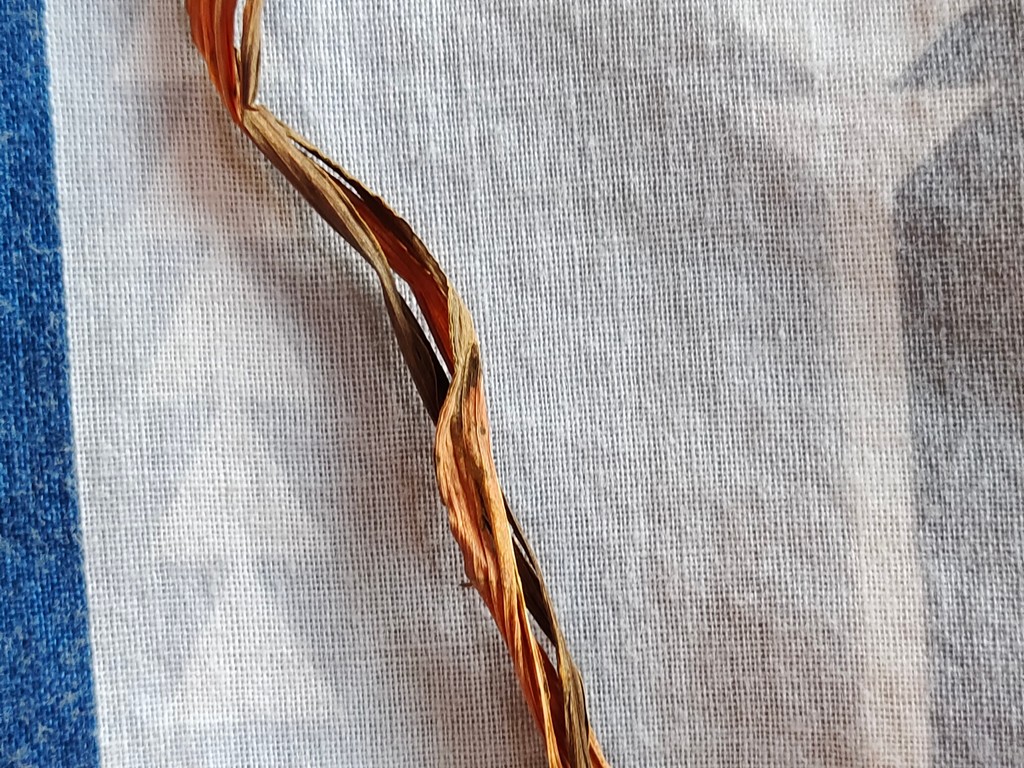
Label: Dried